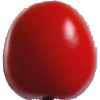
Label: Tomato 4